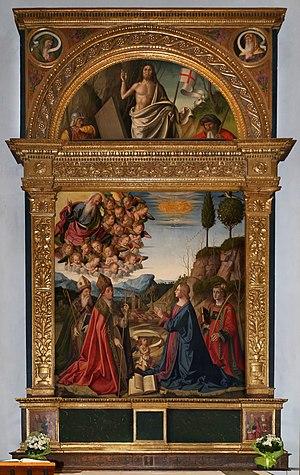
Le retable de la chapelle de l'Immaculée Conception est un retable bâti entre 1480 et 1482, décoré entre 1483 et 1508 et démantelé au début du XIXᵉ siècle.